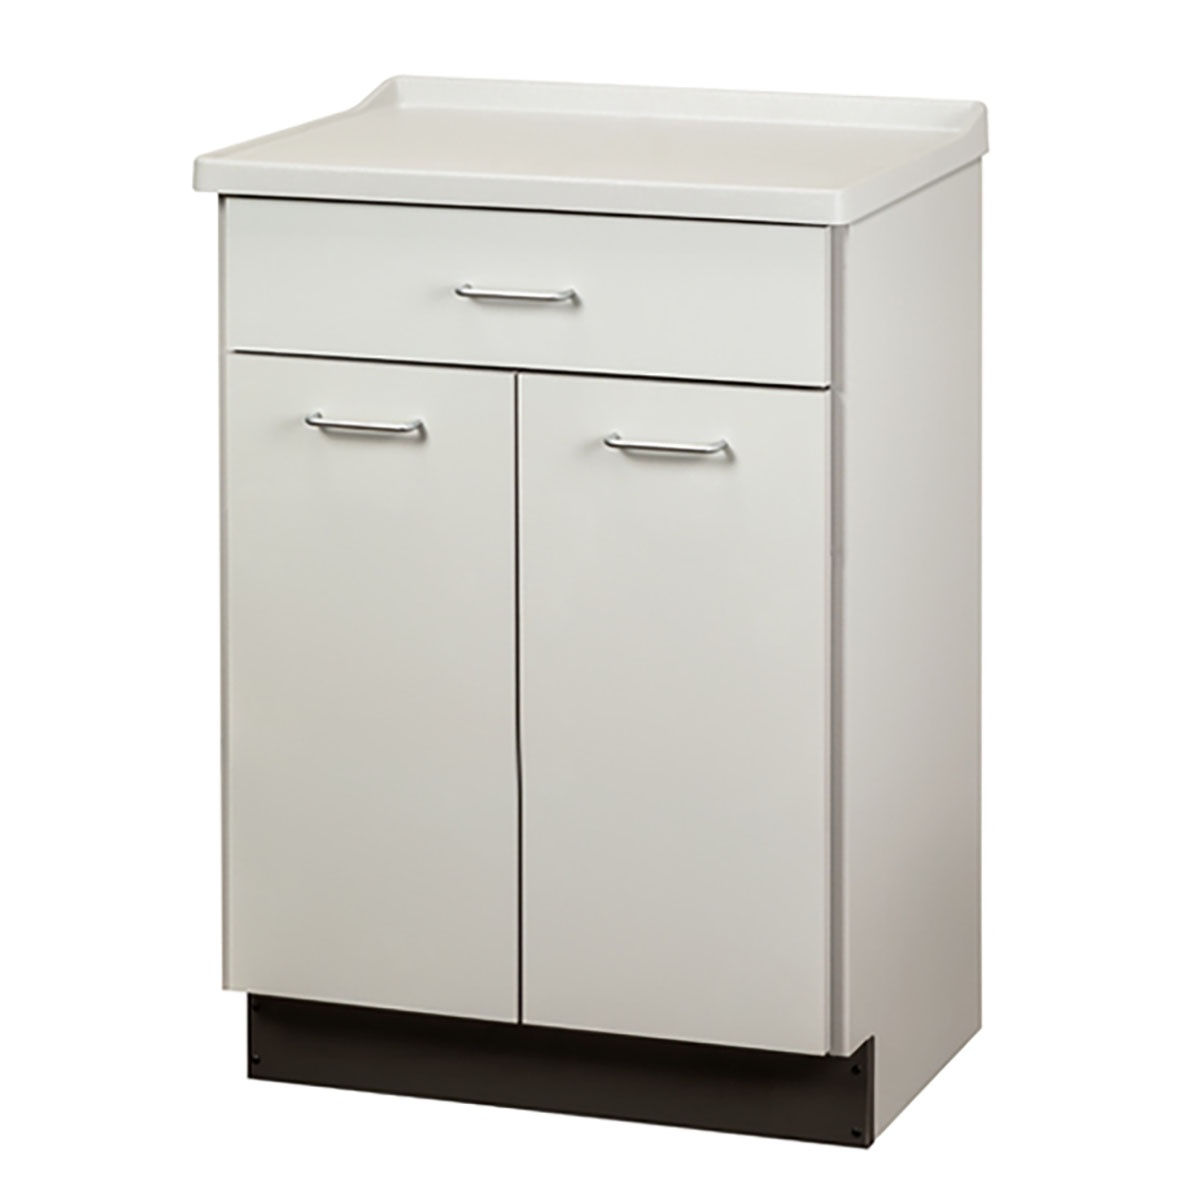
Clinton, Treatment Cabinet, Molded Top, 2 Doors, 1 Drawer
Functionality and versatility are the standard when it comes to this Treatment Cabinet from Clinton. Ideally located in exam rooms and treatment rooms, but versatile enough to provide storage in patient rooms, this cabinet has a large capacity and exceptional durability. This is one of the most affordable cabinets on the market today and it is specifically designed to meet the storage and work surface needs of private practice offices, clinics and hospital areas. Offering a variety of customizable options, it is designed to help optimize the work environment as well as meet individual requirements. Sized at 24.875" x 18.375" x 35", this cabinet has the space to hold what you need. Up front are two doors with fully adjustable, soft-close hinges that prevent slamming. Behind the doors is an adjustable shelf whose position can be customized. There is also a smooth glide drawer with a weight capacity of 75 lbs. to round out all the storage options. The drawer is one-piece and features metal sides for additional sturdiness. The all laminate surfaces are easy-clean and feature tough, chip resistant edges, ensuring the durability of this unit. The vacuum formed, gray haircell textured top is rimmed on all sides, making it easier to grab various items as well as to contain spills. The unit arrives pre-assembled and it's easy to install. Just place it, stock it and it's ready to go. Little touches like satin chrome pulls and a recessed toe kick elevate this cabinet from good to extraordinary. There are 4 standard colors available including maple, gray, dark cherry and slate gray. Intended to be a fully customizable unit, the cabinet has door locks, door and latch combos, a side desk and computer station options available. Easy to clean. Just a damp cloth with warm water and a mild soap will do the job. Clinton products are proudly made in the USA.
Brand: Clinton
Category: Business & Industrial > Medical > Medical Furniture > Medical Cabinets > Exam Room Cabinets